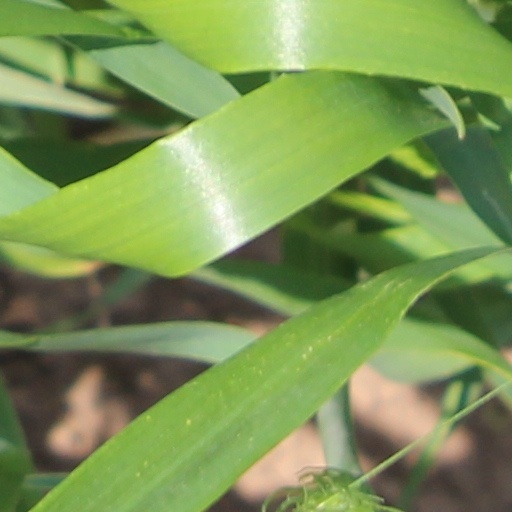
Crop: wheat